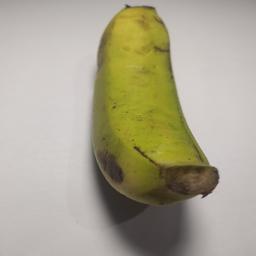
Banana variety: Sagor Kola